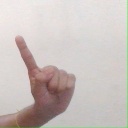
अक्षर: ए